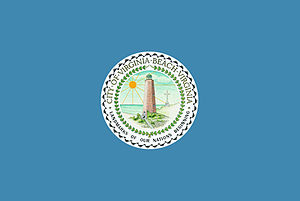
Virginia Beach
Virginia Beach er den største by i den amerikanske stat Virginia. Byen har 448.479 indbyggere, og ligger ved Chesapeake Bays udmunding. Byen er en independent city, og tilhører ikke noget county. Denne lokaladministrative ordning er udbredt i Virginia, men ikke særlig kendt i resten af USA.